Akl Awit

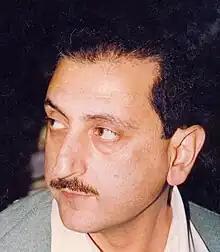

Akl Awit (Arabic: عقل العويط born 1952, Bziza) is a Lebanese poet, critic, literary journalist and academic professor holding a Ph.D. degree in modern Arabic literature. All his life, Awit has been passionate about poetry, for it has been the mean for him to express his feelings. His writings have been known to be bold and "daring". Awit's work, including individual poetry books and anthologies, has been published not only locally, but also translated and distributed internationally.